Lowry War

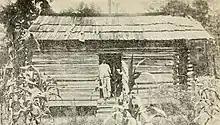
Andrew Strong's cabin, where Boss Strong was shot in March 1872

Meanwhile, the combined Alfordsville and Thompson's Township detachments under Captain Charles McRae captured Flora Strong (Andrew's wife) and handed her over to other militiamen to be taken to Buie's Store. That evening, McRae's men stopped to rest at Wire Grass Landing on the banks of the Lumber River. While they were there, Henry Berry Lowry paddled by in a canoe. The militiamen recognized him and opened fire. Lowry jumped into the river and retrieved his rifle from the boat. Using it as a shield, he swam towards the landing while resting his gun over top of the craft, firing as he approached. He wounded two men before McRae ordered the militia to retreat.